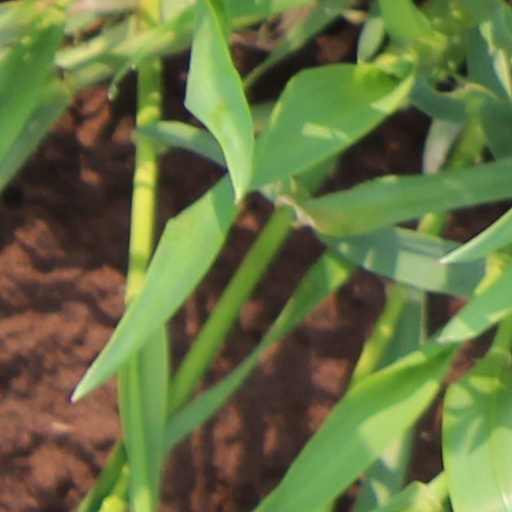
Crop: wheat